Denial of genocides of Indigenous peoples

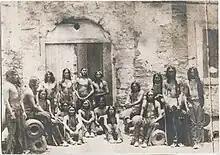
Indigenous prisoners of Red River War, 1875.

According to "North American Genocides", edited by Clarke et al., many American scholars deny Indigenous genocide in the Americas, despite agreement from international scholars that it occurred. American historian Ned Blackhawk said that nationalist historiographies have been forms of denial that erase the history of destruction of European colonial expansion. Blackhawk said that near consensus has emerged that genocide against some Indigenous peoples took place in North America following colonization.